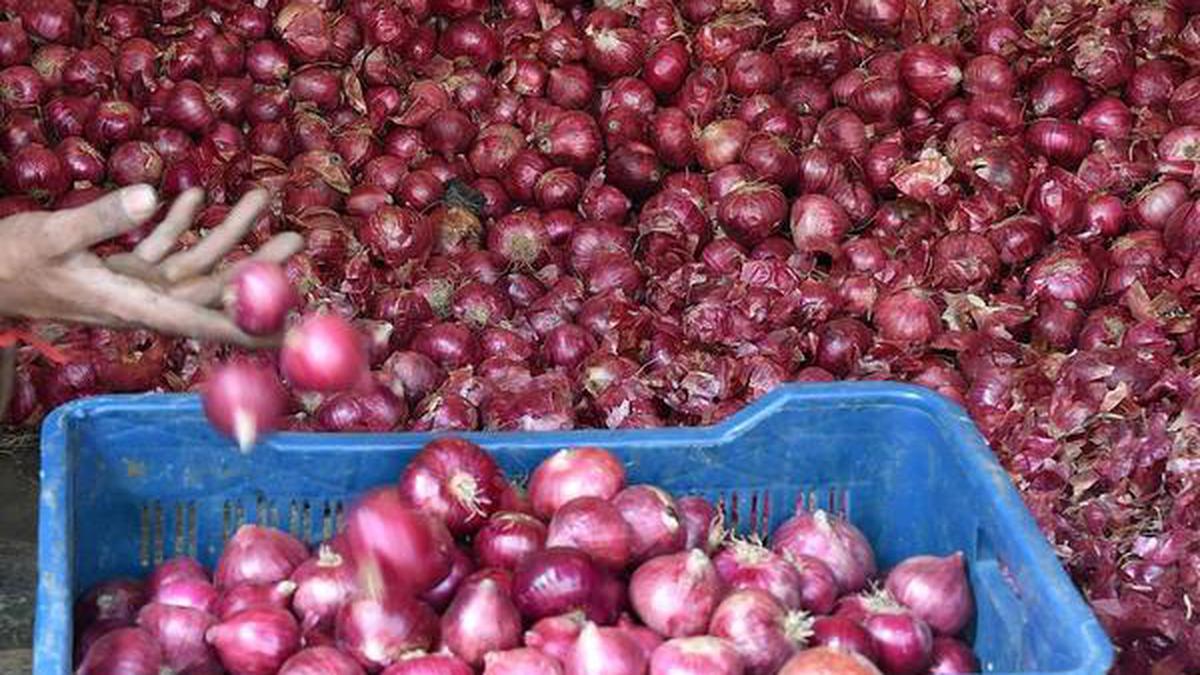
Mkono unaonekana ukichagua na kukusanya vitunguu kutoka kwenye rundo kubwa la vitunguu
na kuviweka kwenye kreti ya rangi ya buluu.